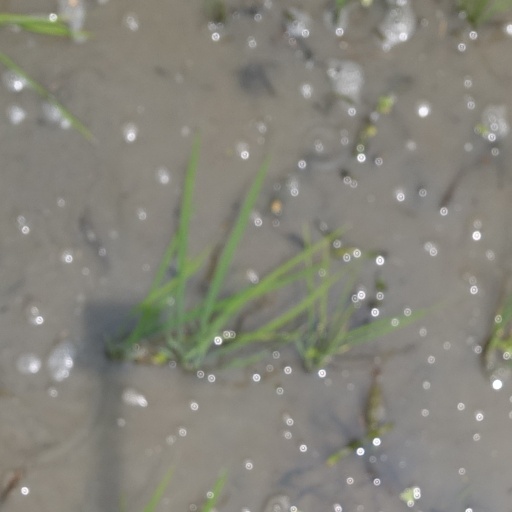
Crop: rice